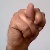
The image shows a hand gesture representing the letter 'N' in Indian Sign Language.